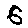
Label: 6